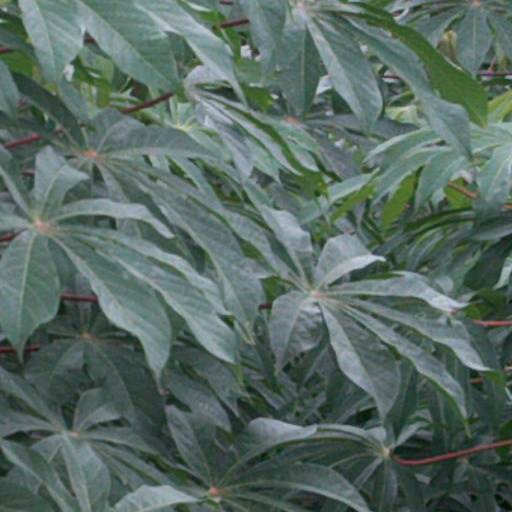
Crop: cassava